Phillip Lim

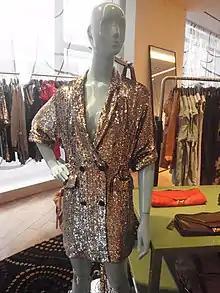
3.1 Phillip Lim gold jacket with black buttons, 2010.

For the line's fall 2006 collection, Lim aimed to "inject some 'street elegance' " into his designs. Laird Borrelli of "Vogue" praised his work as a "pretty-but-cool clothes" that "don't try too hard".